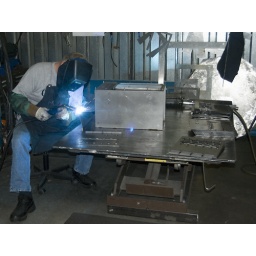
some shots i took for our production for pictures on the walls in the front office